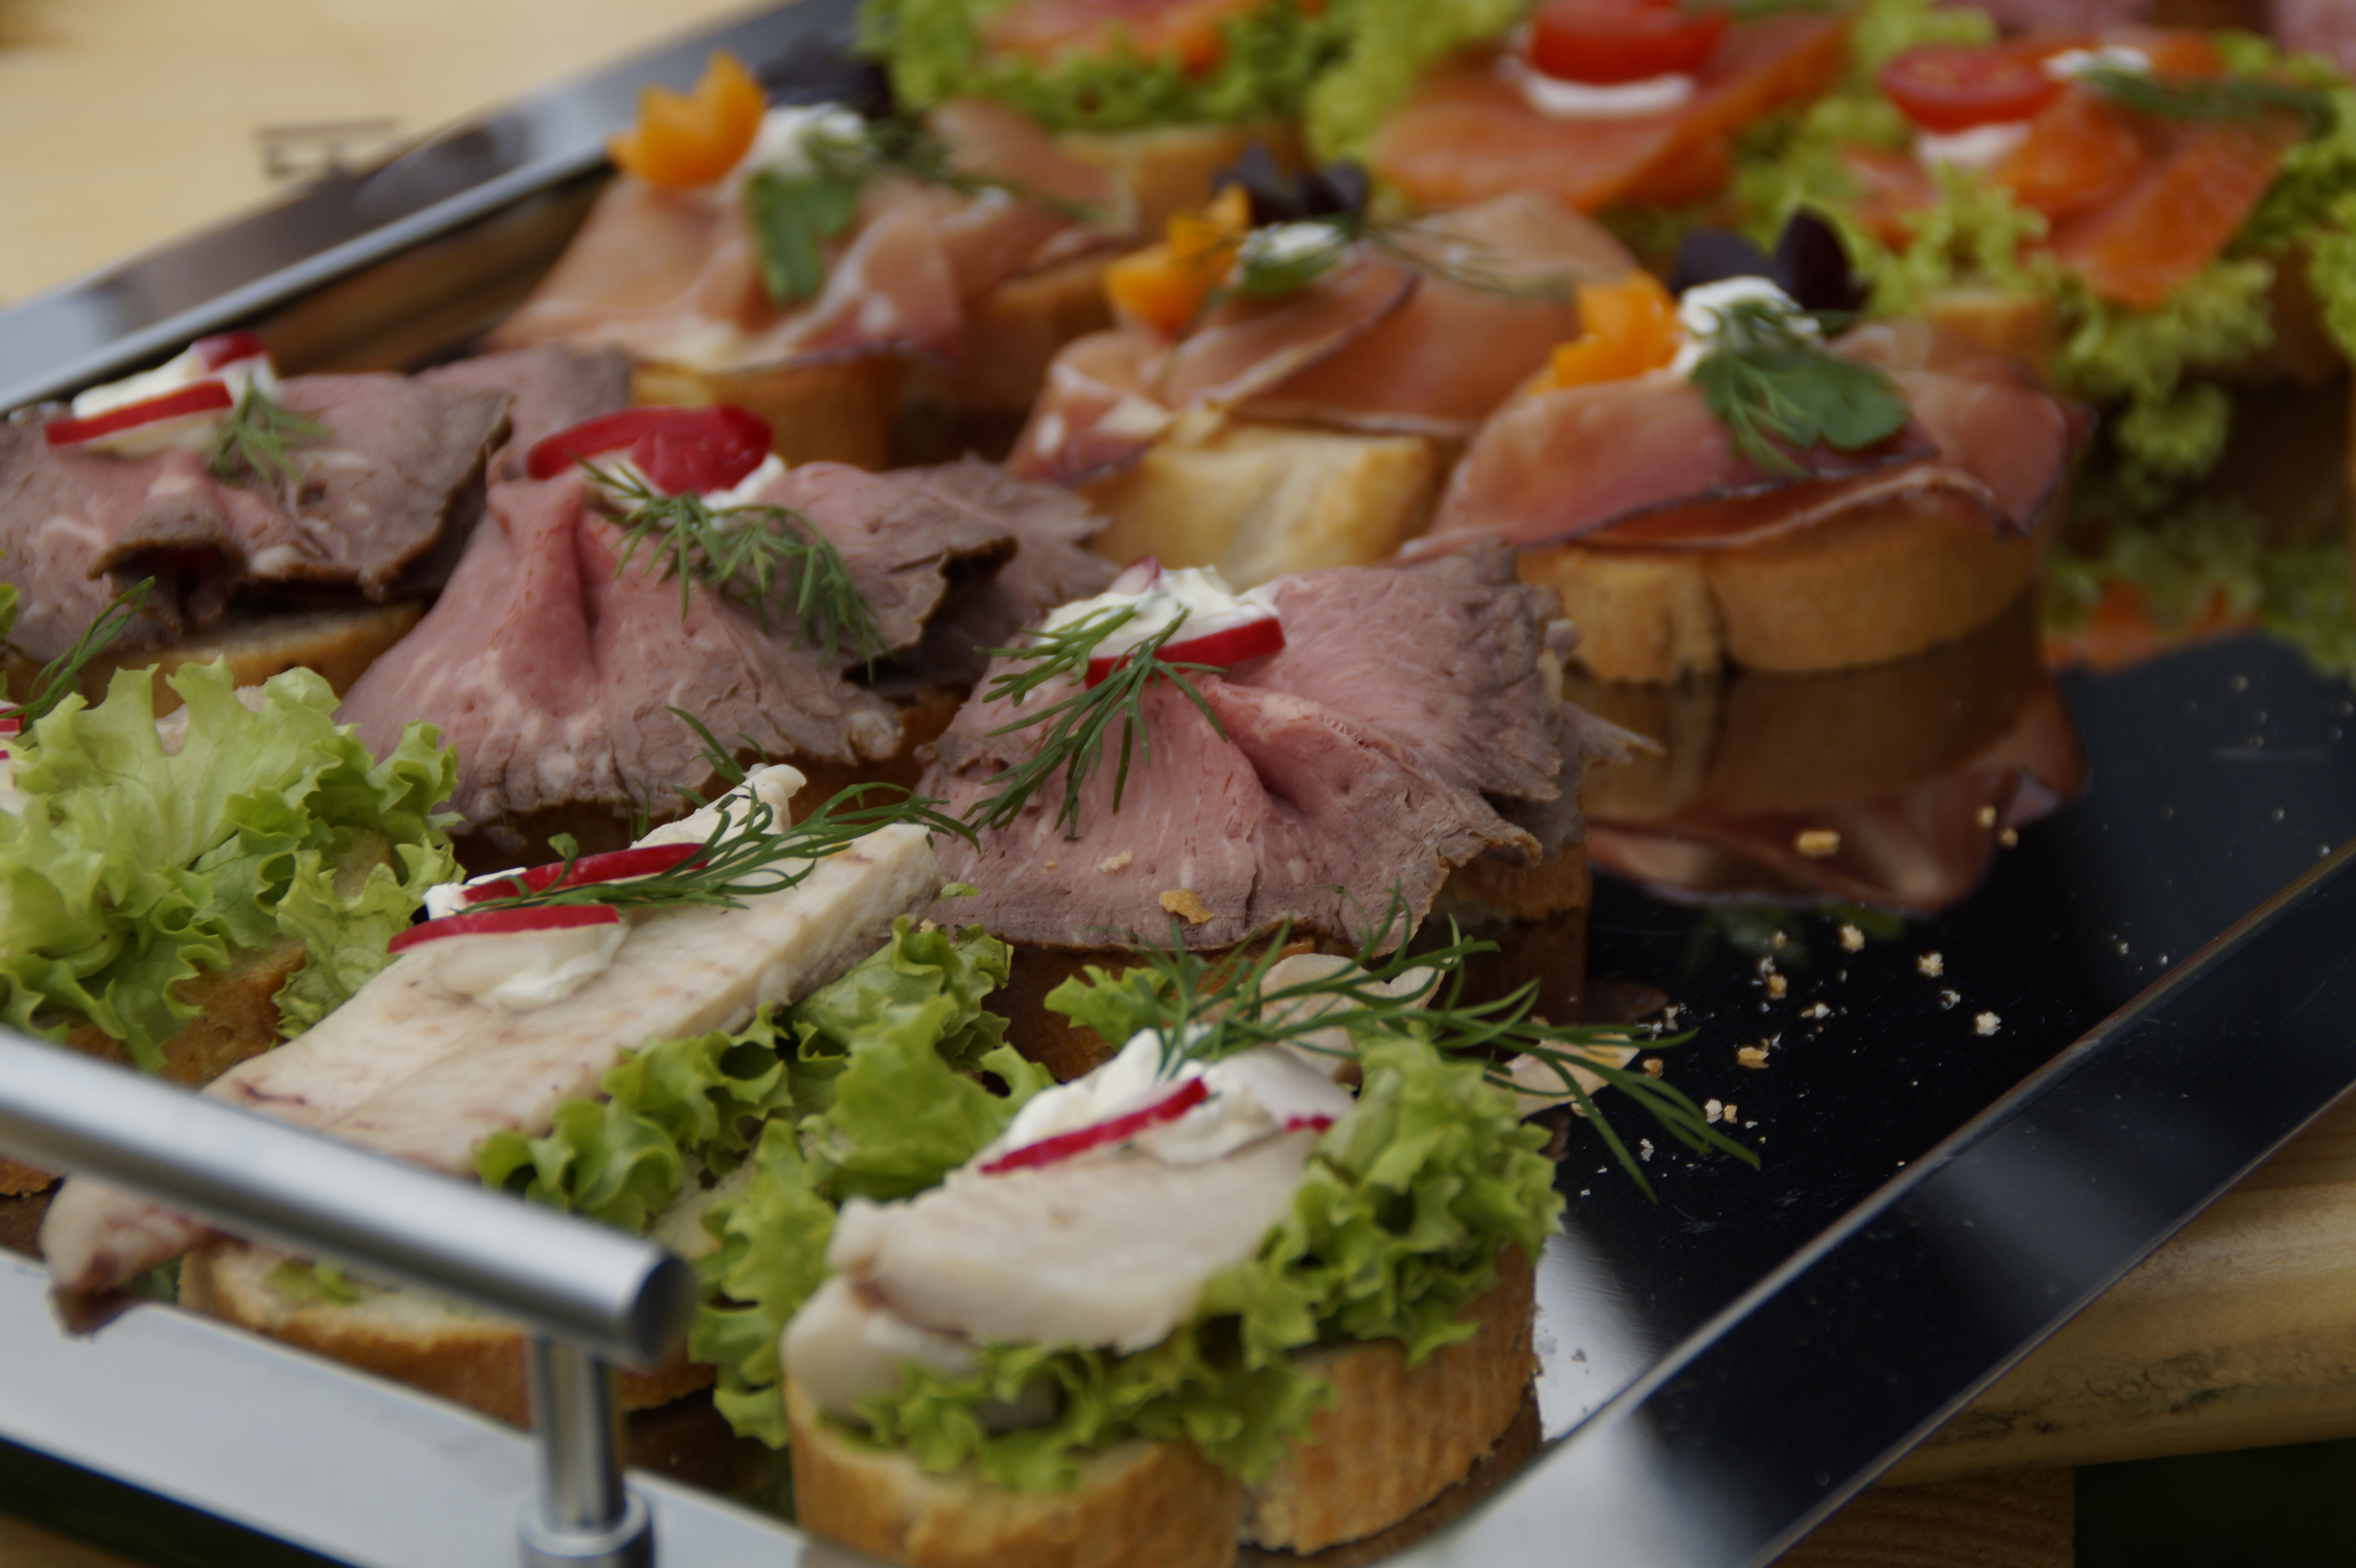
restaurant, dish, meal, food, plate, snack, eat, meat, cuisine, delicious, bread, festival, party, chunks, canape, reception, banquet, edible, ham, offer, festivity, sandwiches, hors d oeuvre, cheese bread, ham bread, salmon sandwiches